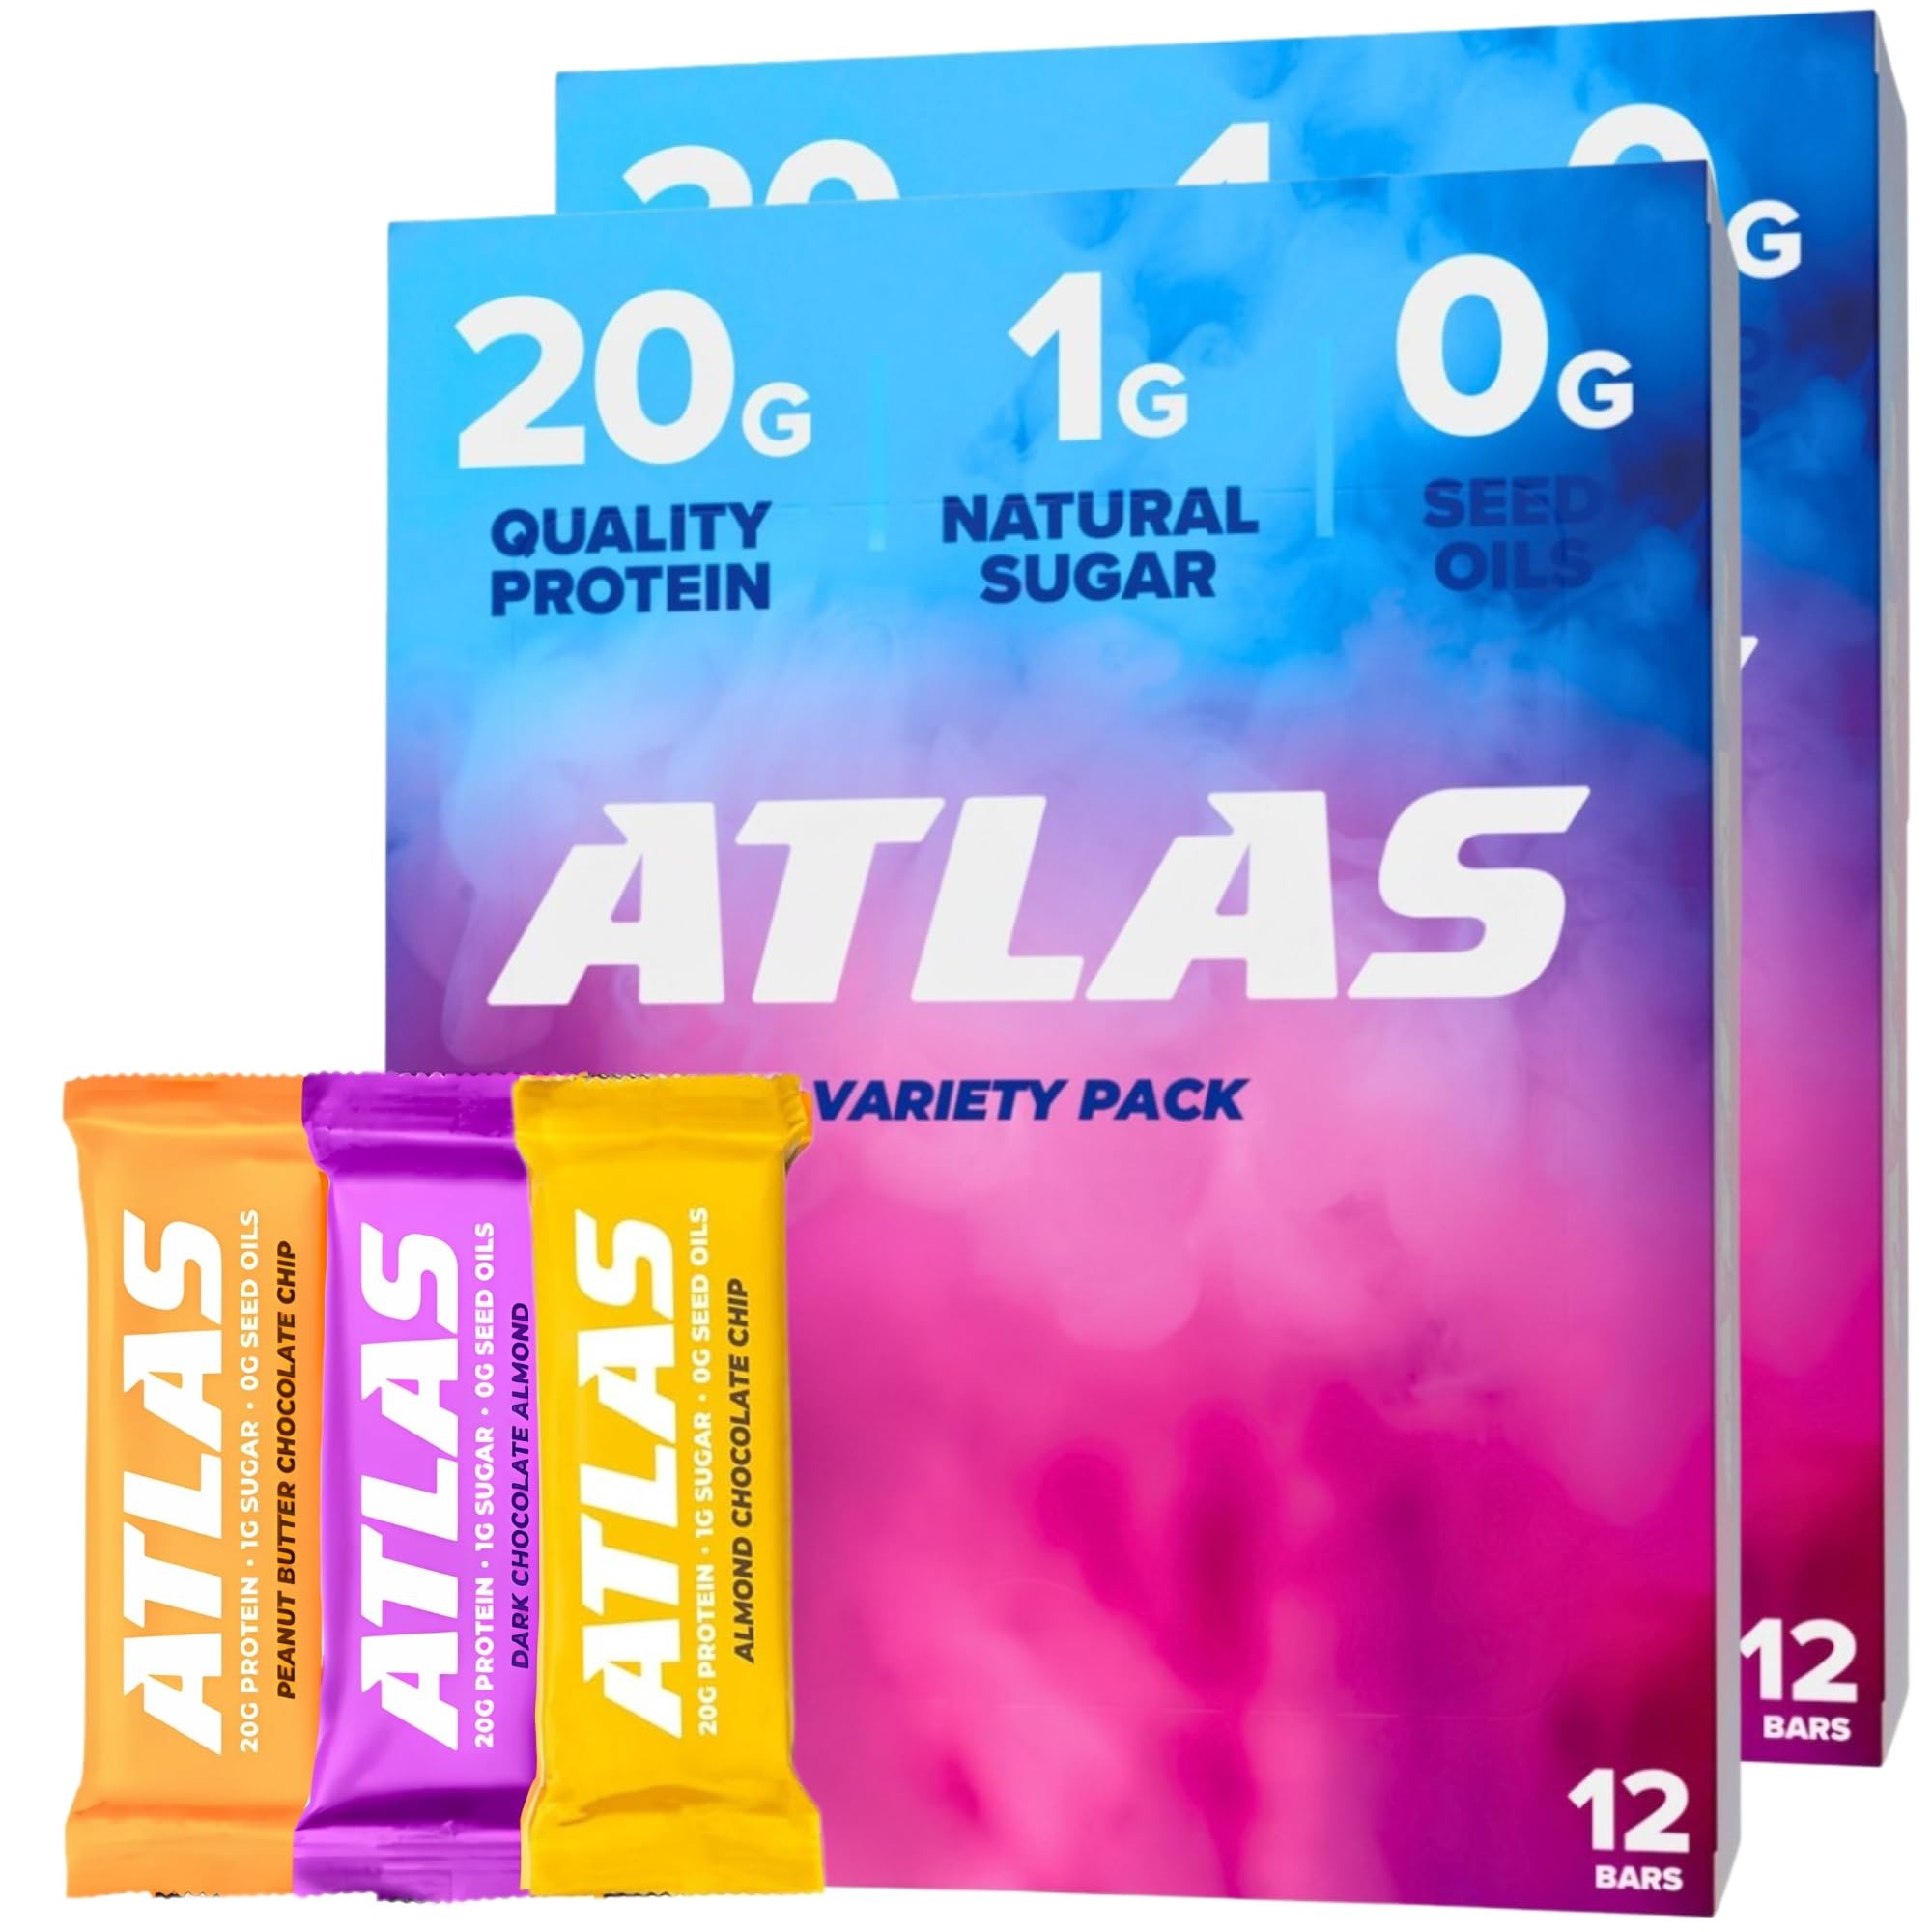
Item Name: Atlas Protein Bar, 20g Protein, 1g Sugar, Clean Ingredients, Gluten Free (Whey Variety, 12 Count (Pack of 2))
Bullet Point 1: A BAR LIKE NO OTHER: Atlas Bars combine clean ingredients with outstanding nutrition to create a bar like no other. Our science-backed formula is made with natural ingredients that will keep you full, focused and energized all-day long. Whether you’re working, training, or playing, our bars are designed to keep you performing at your best.
Bullet Point 2: CLEAN INGREDIENTS: Real ingredients are better. Our bars are crafted using only high-quality, clean ingredients like grass-fed whey protein, fresh nut butter, and real fruit. We are committed to making products with no sucralose, no added sugars, no seed oils, and nothing artificial.
Bullet Point 3: EXCEPTIONAL NUTRITION: With 20g of quality protein and just 1g natural sugar, our bars are a nutritional powerhouse made from clean, natural ingredients that will keep you feeling your best throughout the day. NOTHING ARTIFICIAL: We believe in keeping things pure and simple. Our bars are free from artificial flavors, colors, preservatives, and sweeteners. With Atlas, you can rest easy knowing you’re fueling your body with quality, natural ingredients.
Bullet Point 4: DIET FRIENDLY: Atlas is the perfect fuel for almost every lifestyle. Our bars are low-carb, keto-friendly, soy-free, gluten-free, clean-label and high-fiber.
Product Description: We don't claim to be a magic bullet or a miracle pill. We just believe that the best way to get where you want to go is with proper fuel. All of our bars have 20 grams of protein and only one gram of sugar to fill you up without slowing you down. They are made with only natural ingredients.
Value: 24.0
Unit: Count

Price: 57.95